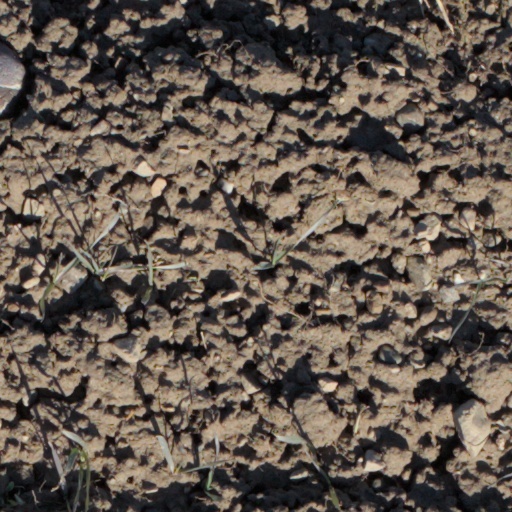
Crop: wheat